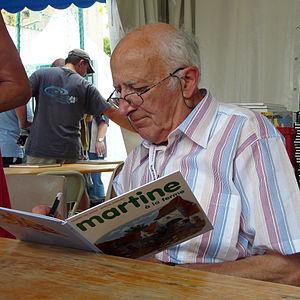
Photographies prises lors du Festival International de la BD de Sollies Ville
Marcel Marlier, né à Herseaux le 18 novembre 1930 et mort à Tournai le 18 janvier 2011, est un illustrateur belge, surtout connu pour avoir créé, avec Gilbert Delahaye, auteur des textes, et illustré, la série de livres pour enfants mettant en scène le personnage de Martine.
Martine est l'héroïne d'une série de soixante albums pour enfants, publiés entre 1954 et 2014, presque au rythme d'un par an, par l'éditeur belge Casterman.